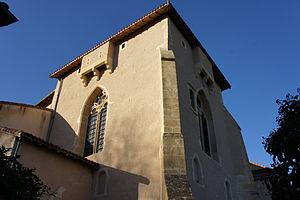
Eglise Saint-Pierre de Norroy-le-Veneur, Moselle
Une église fortifiée est un « édifice cultuel pourvu d'organes de défense active caractéristiques, généralement parfaitement identifiables par référence à la typologie des appareils militaires ». Ces églises doivent avoir des fortifications indépendantes de celles d'une ville ou d'un château fort.